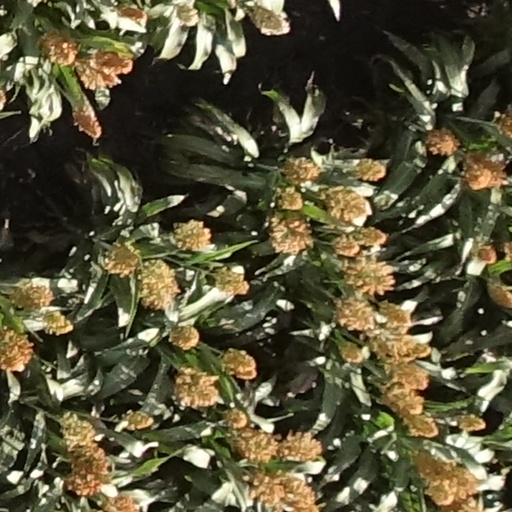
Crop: sorghum